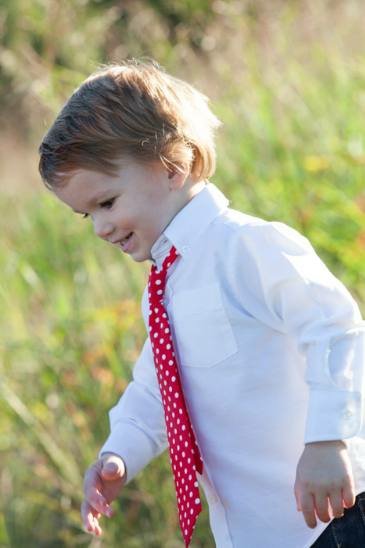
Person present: Yes